Legal status of the Universal Life Church

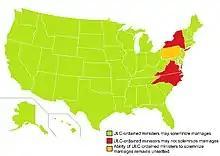
Map of states where the ability of ULC-ordinated ministers to legally solemnize marriages has been expressly affirmed or has not been challenged, and states where this remained unsettled, as of 2011.

In the 1964 case of "Universal Life Church Inc. vs. United States of America", the United States District Court for the Eastern District of California ruled that the Court would not "praise or condemn a religion, however excellent or fanatical or preposterous it may seem," as "to do so . . . would impinge on the guarantees of the First Amendment . . ." All subsequent cases have ruled in favor of Universal Life Church as a legal and valid church establishment. The United States military chaplain's handbook lists ULC as a recognized church.